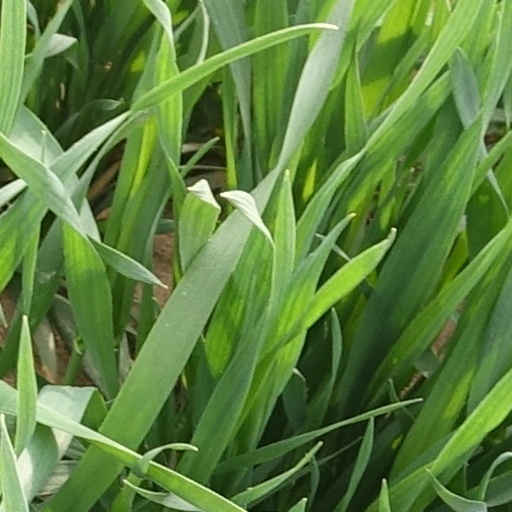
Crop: wheat